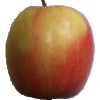
Label: apple_pink_lady